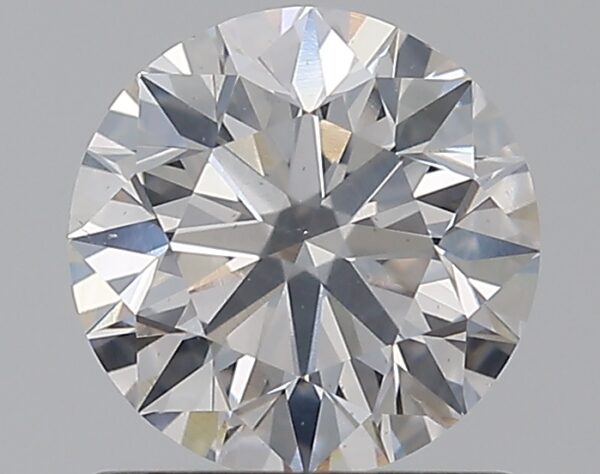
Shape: round
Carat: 0.9
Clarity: SI1
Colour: F
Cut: EX
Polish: EX
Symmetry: EX
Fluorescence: N
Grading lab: GIA
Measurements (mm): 6.14 x 6.17 x 3.85